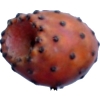
Label: cactus_fruit_red